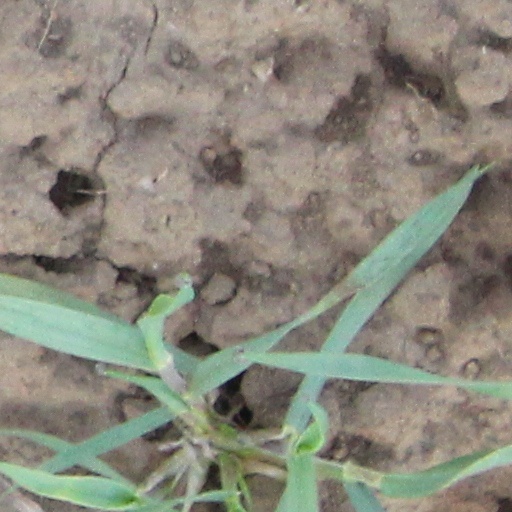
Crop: wheat